Danish Expedition to Queen Louise Land

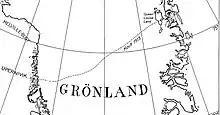
Route of the Danish Expedition to Queen Louise Land 1912–1913

The men had to build a bridge crossing five crevasses and to cut a passage on the ice wall. While exploring the glacier Wegener fell down and broke a rib, but he recovered enough to help in the work of hauling the material. On the 30 September the glacier calved and a long section tumbled into the fjord's waters. As a result some of the supplies were lost, the bridges were damaged and the passage was obstructed. The repair work took days and precious time was lost, as the days were getting darker. Once on top of the glacier, the expedition headed towards inner Queen Louise Land, where Koch had planned to establish the wintering station. However, the ice surface was so harsh that four of the seven sledges were damaged during the attempt to cross the broad glacier westwards with all their heavy material. After deliberations with Wegener, Koch gave up his goal of building the base where he had originally intended and searched for a place on the glacier as far from the shore as possible. Thus, on 12 October the house was built on the last stretch of Storstrommen, off the Borgjokel terminus at , west of the eastern edge of Queen Louise Land.